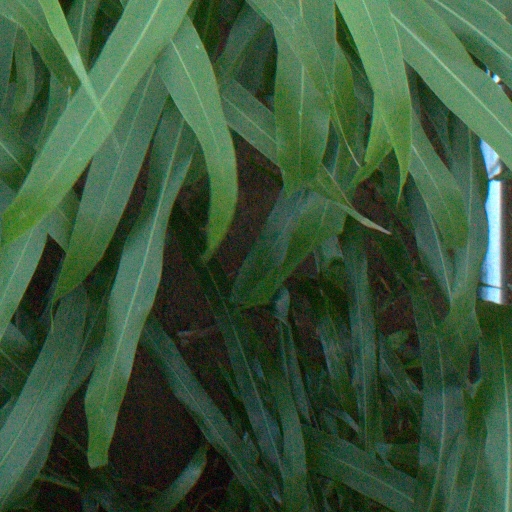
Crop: sorghum